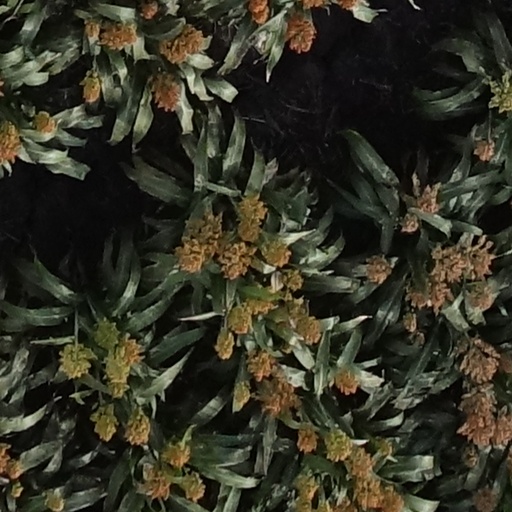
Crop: sorghum